Dyserth Waterfall

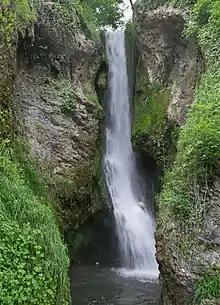
Dyserth waterfall

Dyserth Waterfall is a waterfall in Dyserth, North Wales.